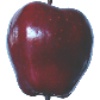
Label: Apple Red Delicious 1